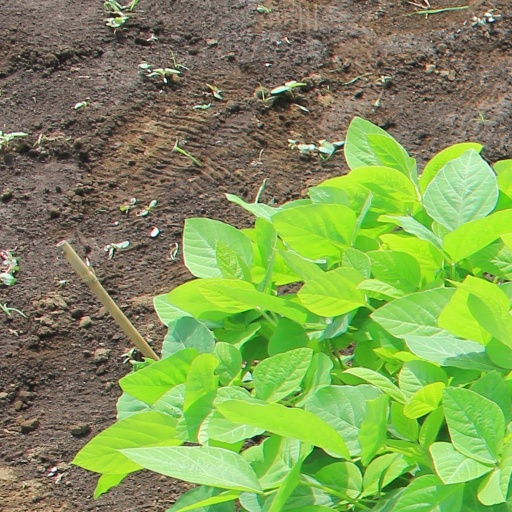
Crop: soybean